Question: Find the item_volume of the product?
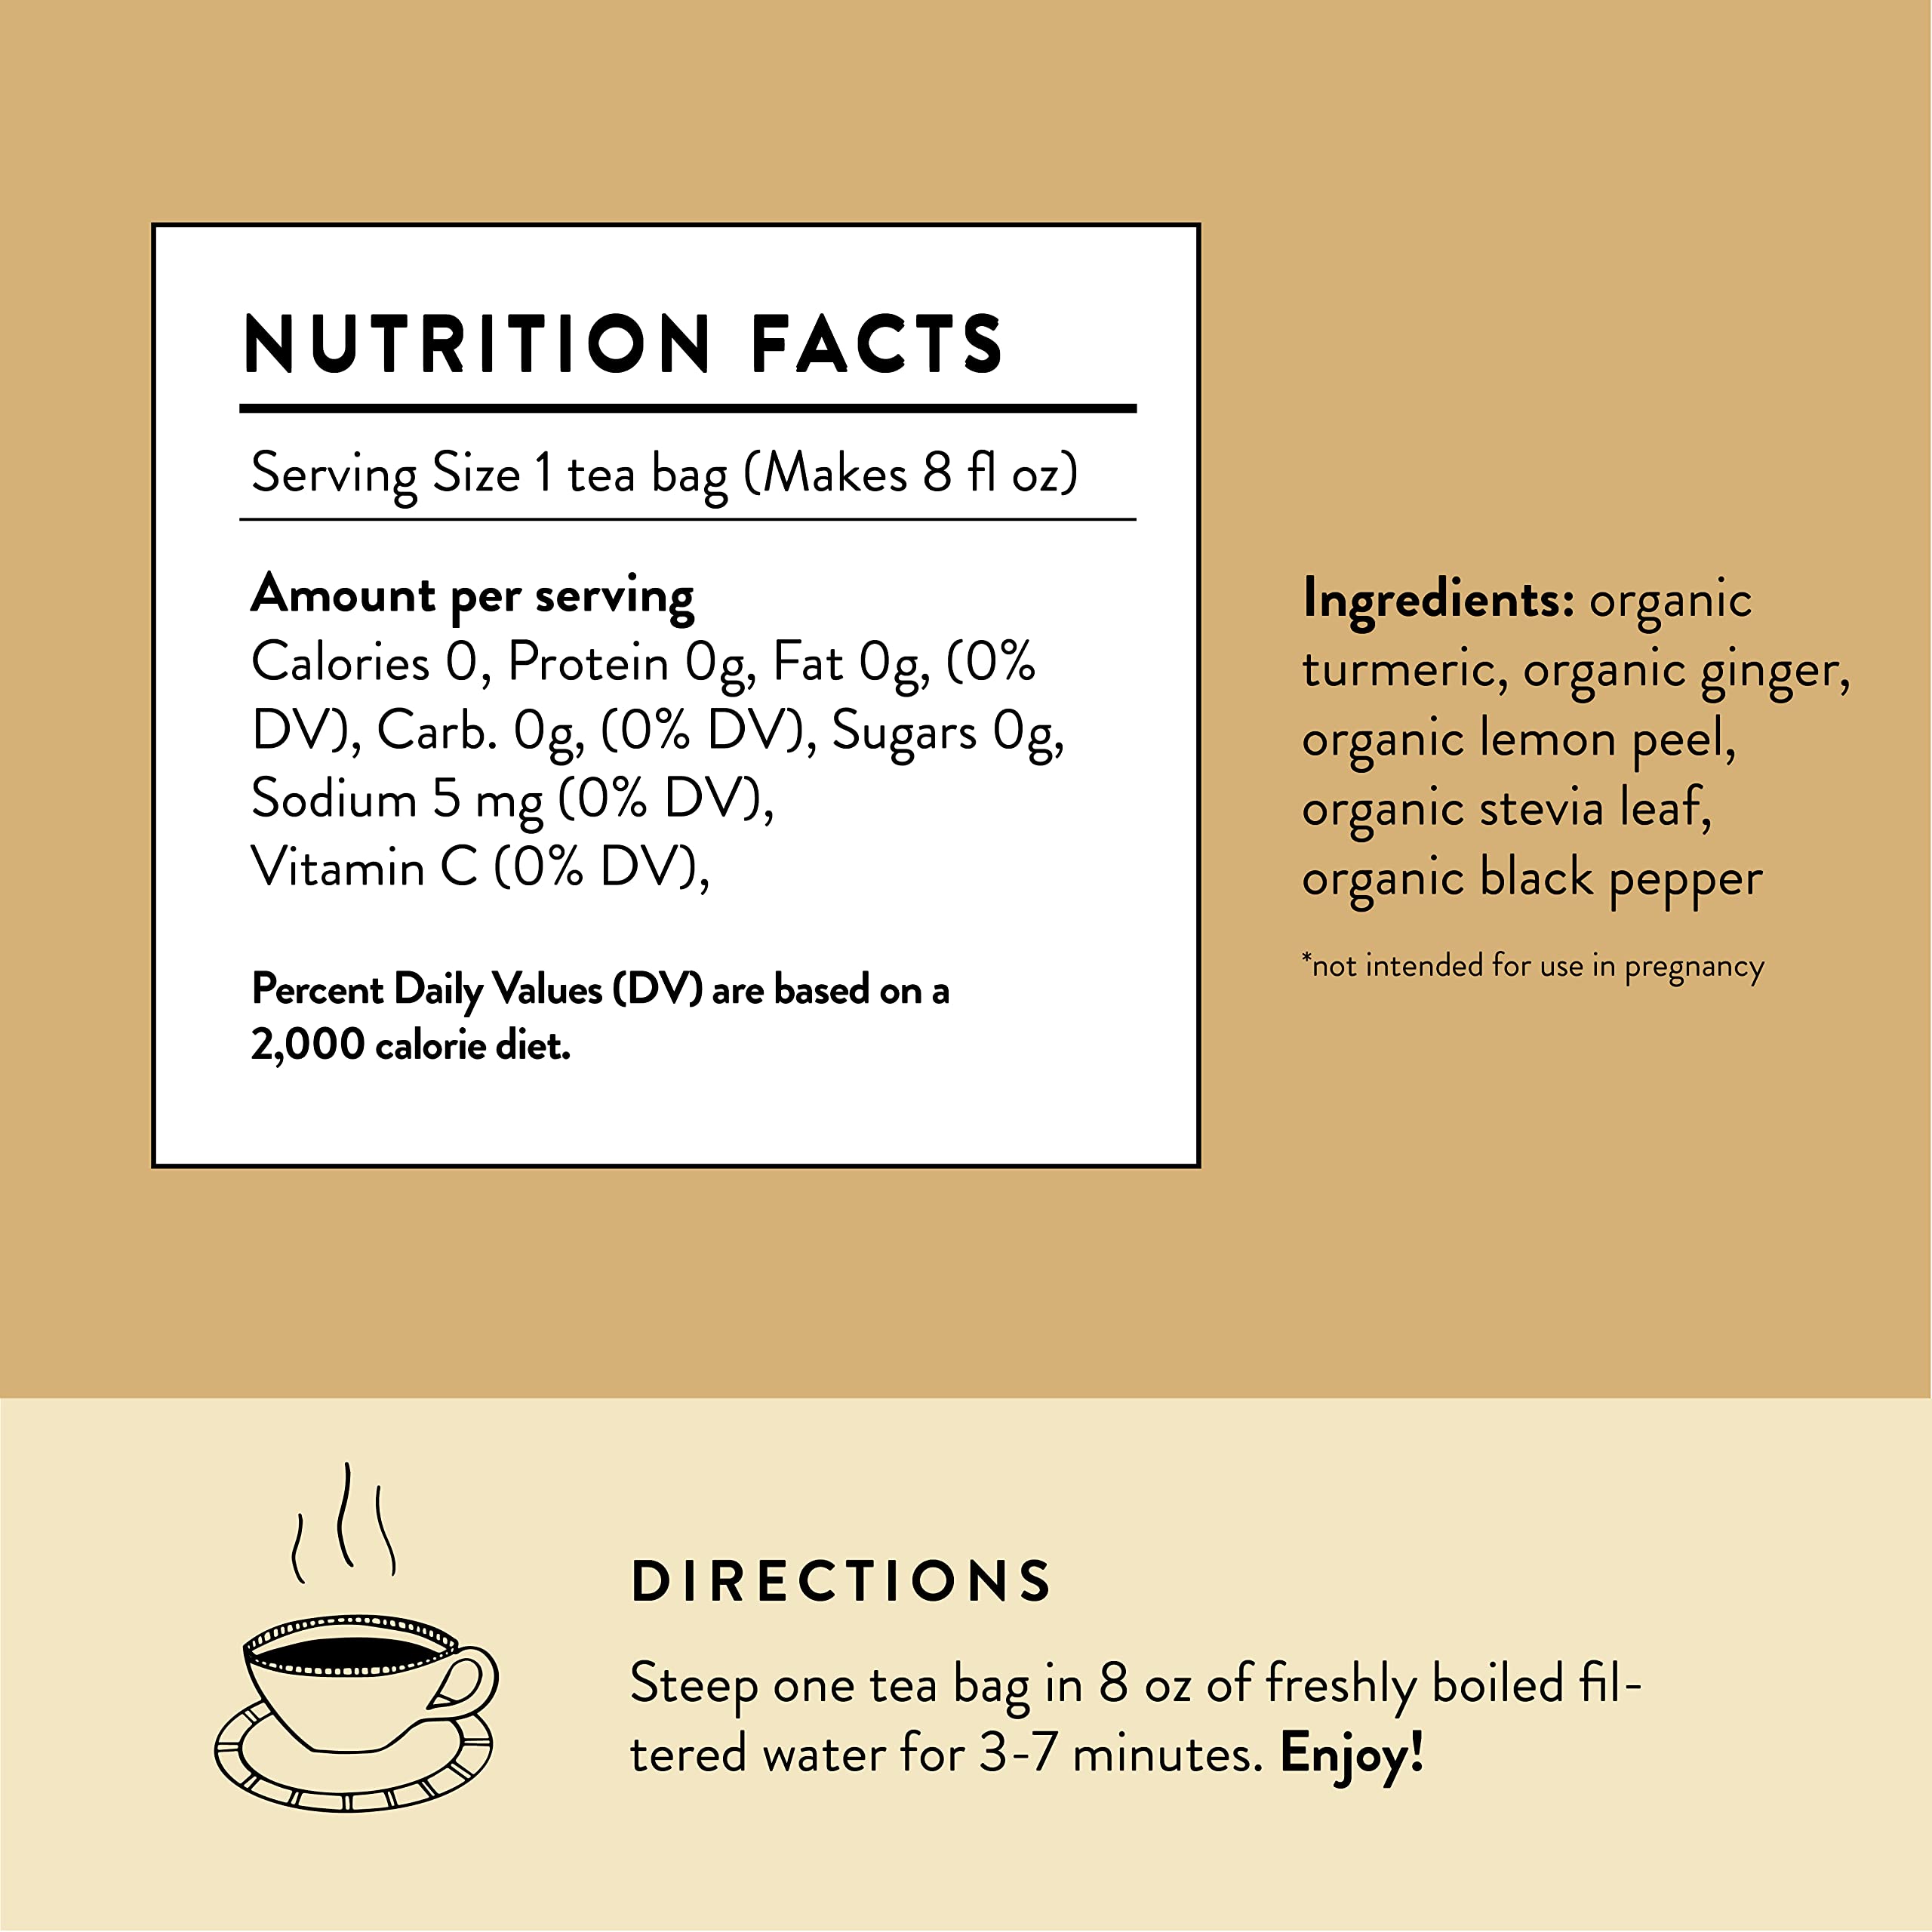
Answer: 8.0 fluid ounce